Exodus (band)

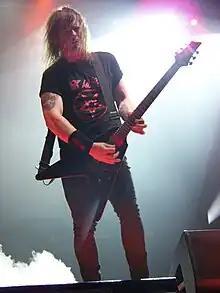
Gary Holt has been the guitarist of Exodus since 1981, and is the only member to have performed on all of the band's albums.

Exodus was formed in 1979 by guitarists Kirk Hammett and Tim Agnello, drummer and vocalist Tom Hunting, and vocalist Keith Stewart, while they attended high school together. The band added bass guitarist Carlton Melson in 1980, and the quintet began making a name for themselves playing backyard parties and various school functions. They played mostly cover songs in the vein of 1970s hard rock and the new wave of British heavy metal (NWOBHM) acts but also developed some of their own original songs. Stewart soon left the band and Hunting became the band's sole vocalist for some time. Melson was replaced in 1981 by bass guitarist Jeff Andrews. Agnello would also leave the group which left Exodus to perform as a power trio until a replacement guitarist was found in Hammett's friend and Exodus roadie Gary Holt.